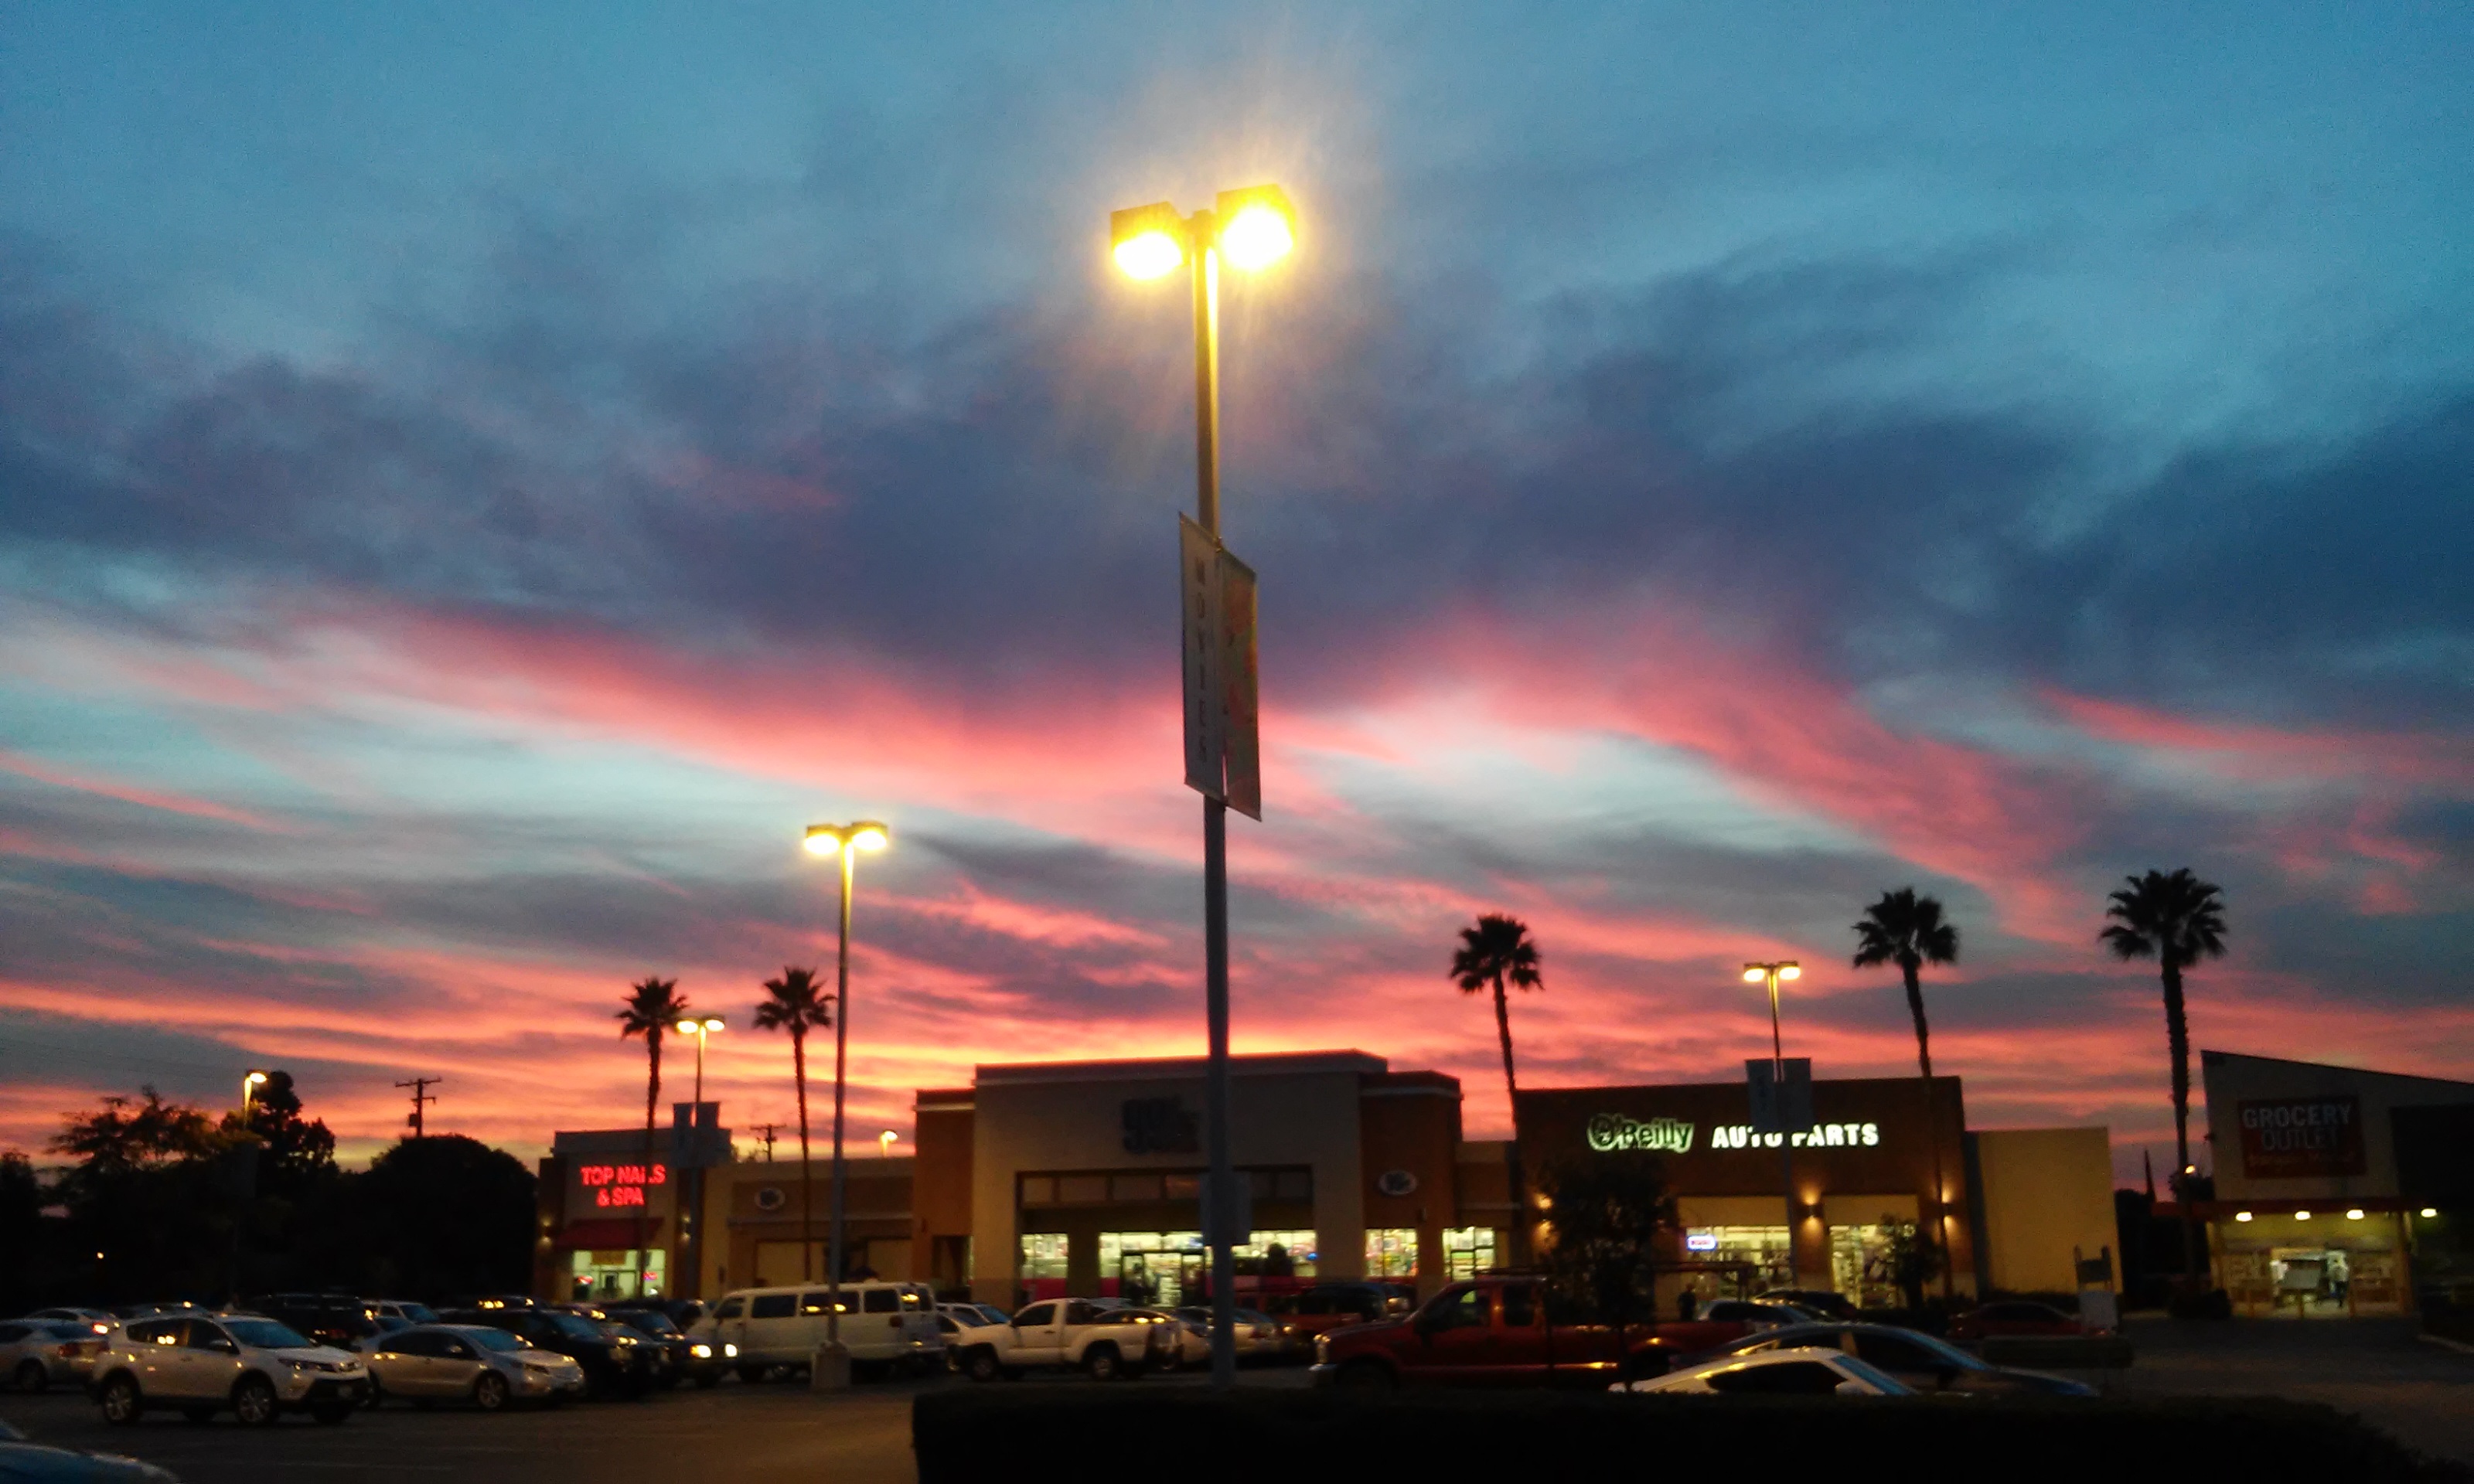
cloud, sky, sunrise, sunset, night, morning, dawn, cityscape, dusk, evening, street light, lighting, afterglow